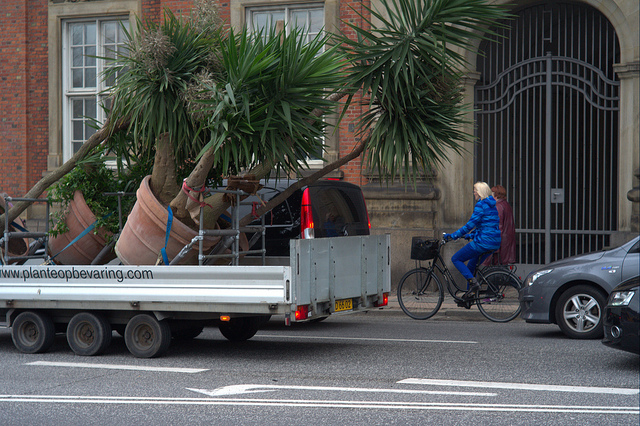
Big potted plants tied up on a truck outside.

Many potted trees are in the bed of a large truck.